Greenville Carnegie Library

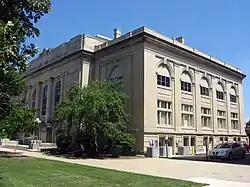
Front of the St. Clair Memorial Hall

Following Henry's St. Clair's death on October 7, 1908, the city benefited greatly from his will — $100,000 was to be given to the city's board of education for the erection and maintenance of an assembly hall for the use of the city schools. Board members soon voted to build this hall adjacent to the Carnegie library; as the 1868 high school already occupied this location, the entire building was moved a short distance to the south in the summer of 1909. Excavation for the new assembly hall commenced in the spring of 1910, and the cornerstone was laid on June 30. Large crowds attended the laying ceremony; an orator from the Grand Lodge of Ohio was the primary speaker, and members of the leading families of Darke County provided patriotic music.